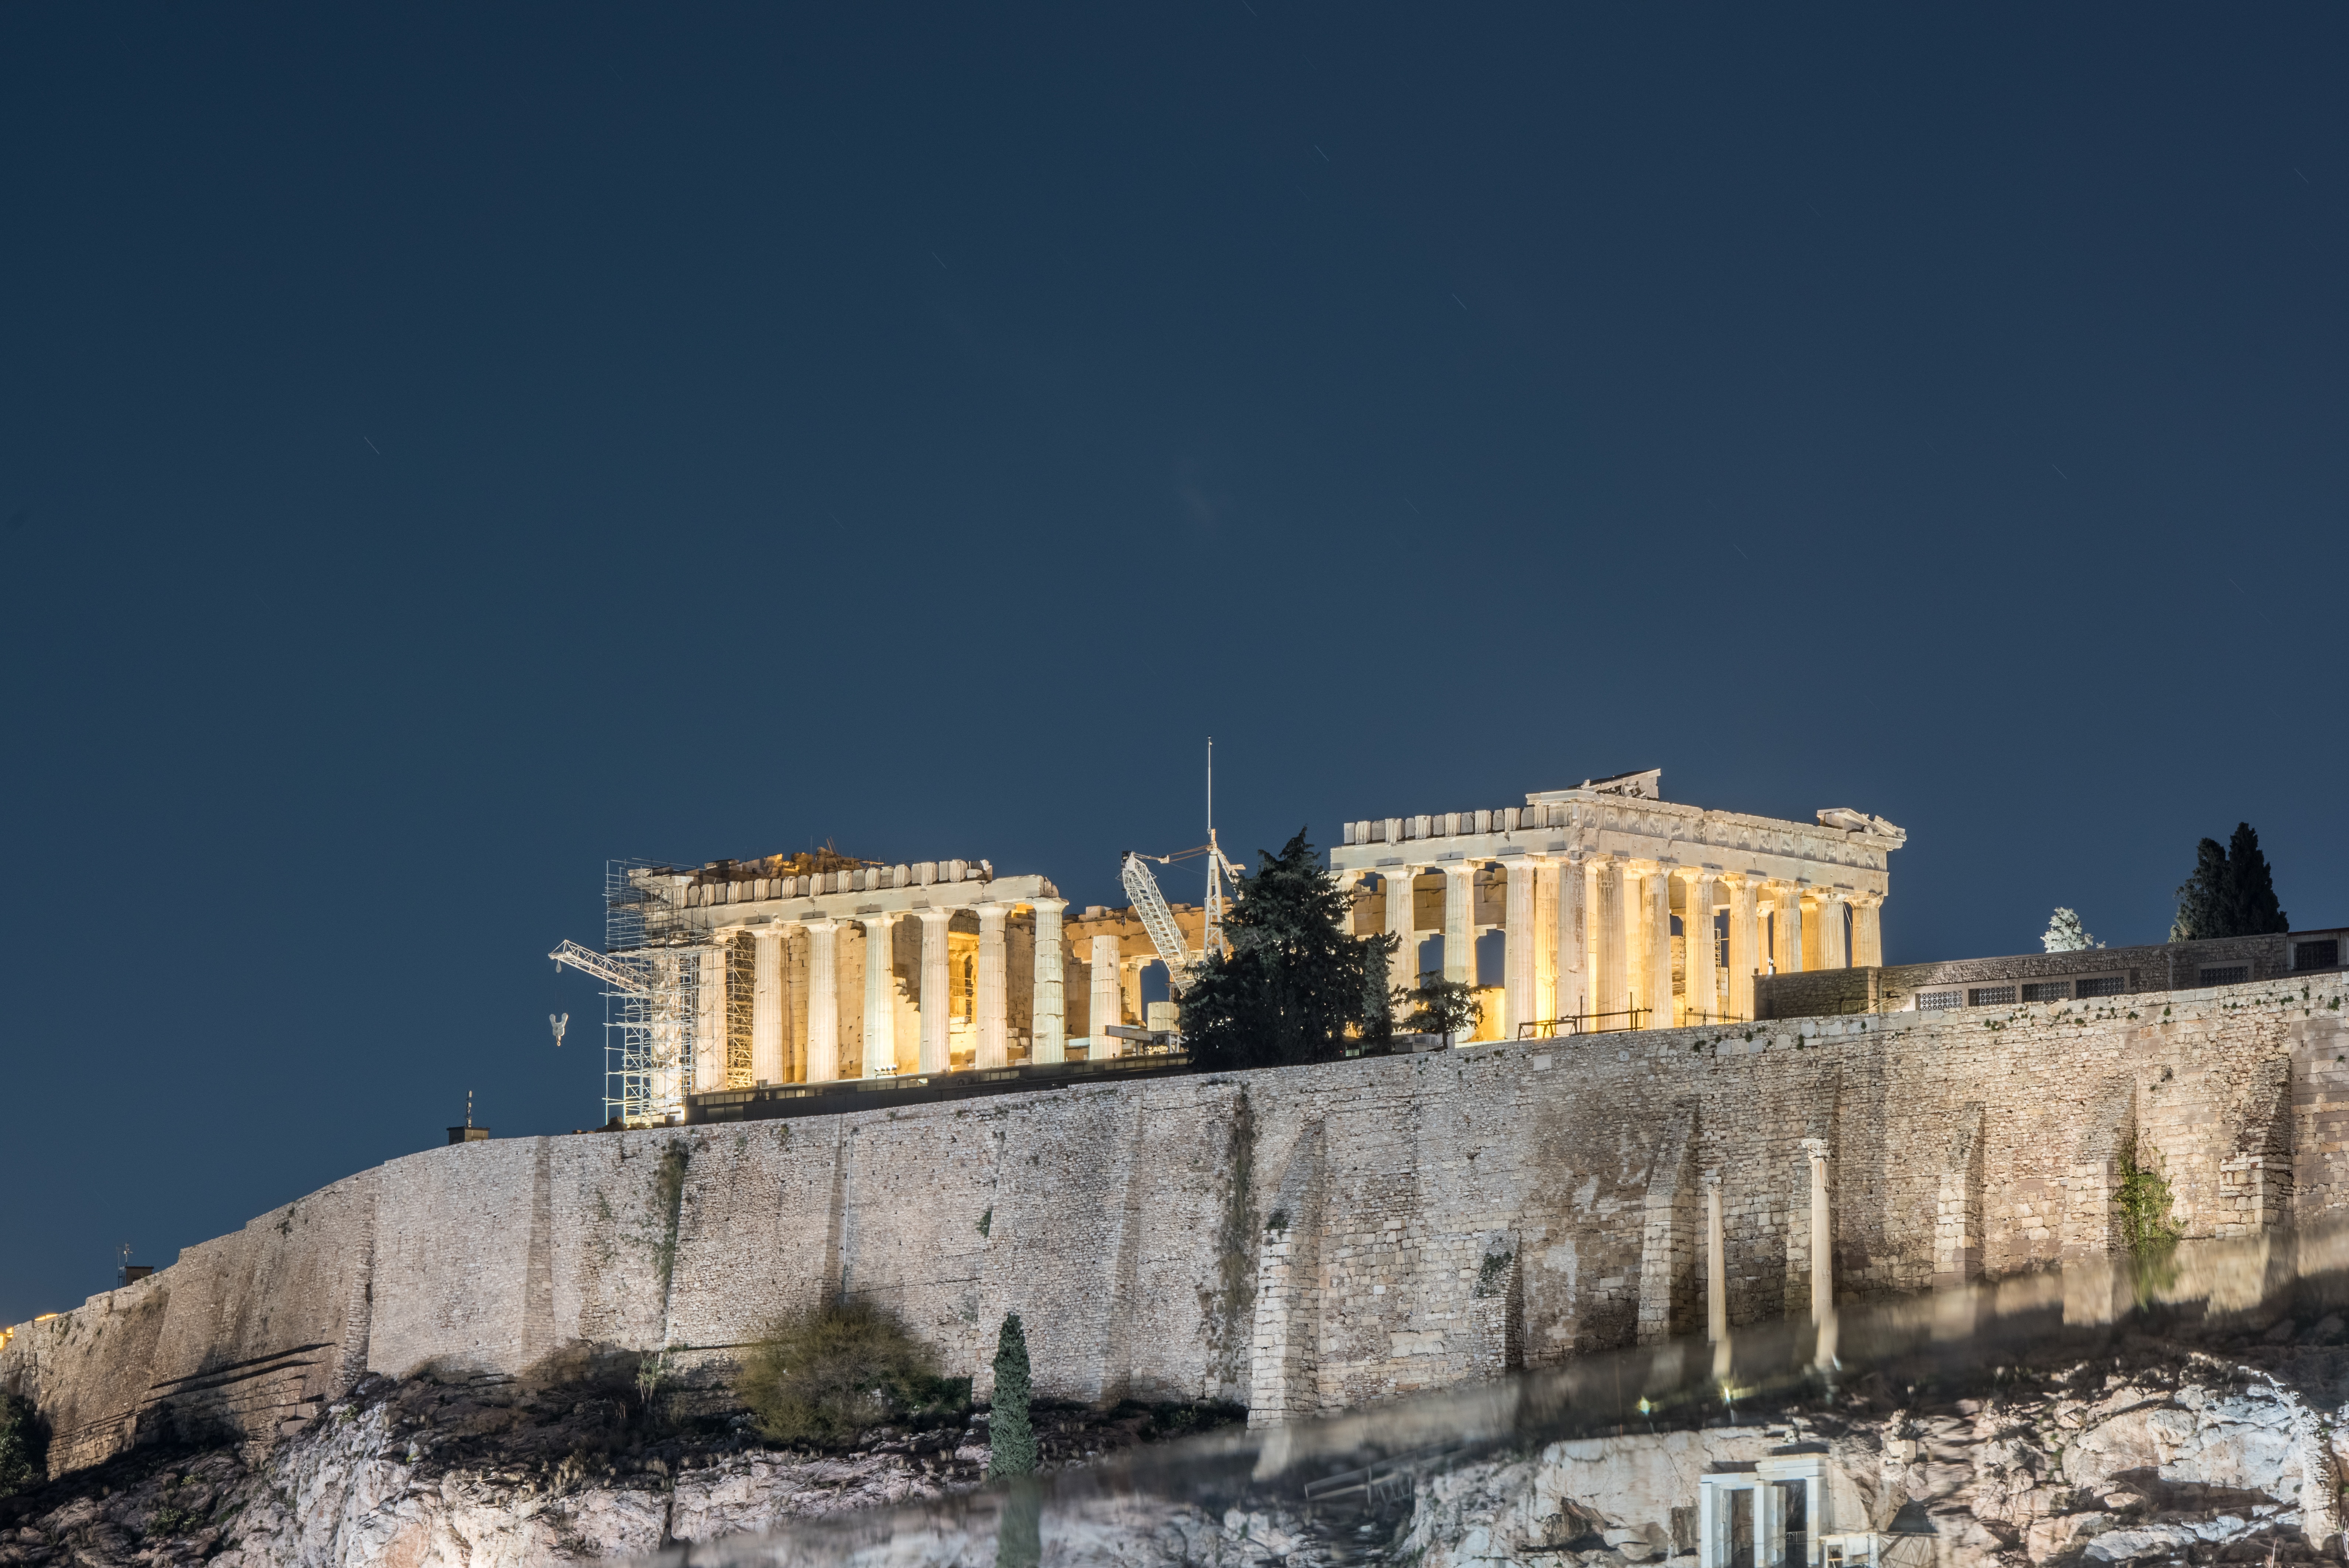
architecture, building, chateau, old, stone, monument, europe, column, castle, ancient, landmark, historic, ruin, tourism, temple, marble, greece, archeology, history, famous, athens, acropolis, parthenon, ancient history